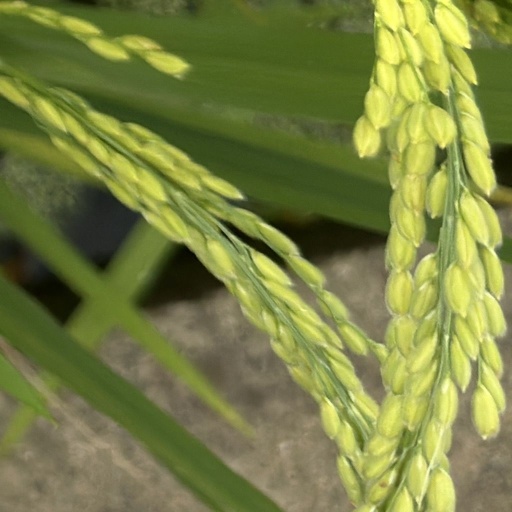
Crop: rice